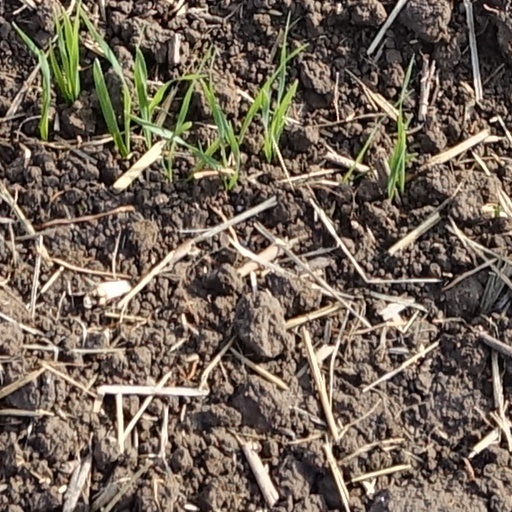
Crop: wheat